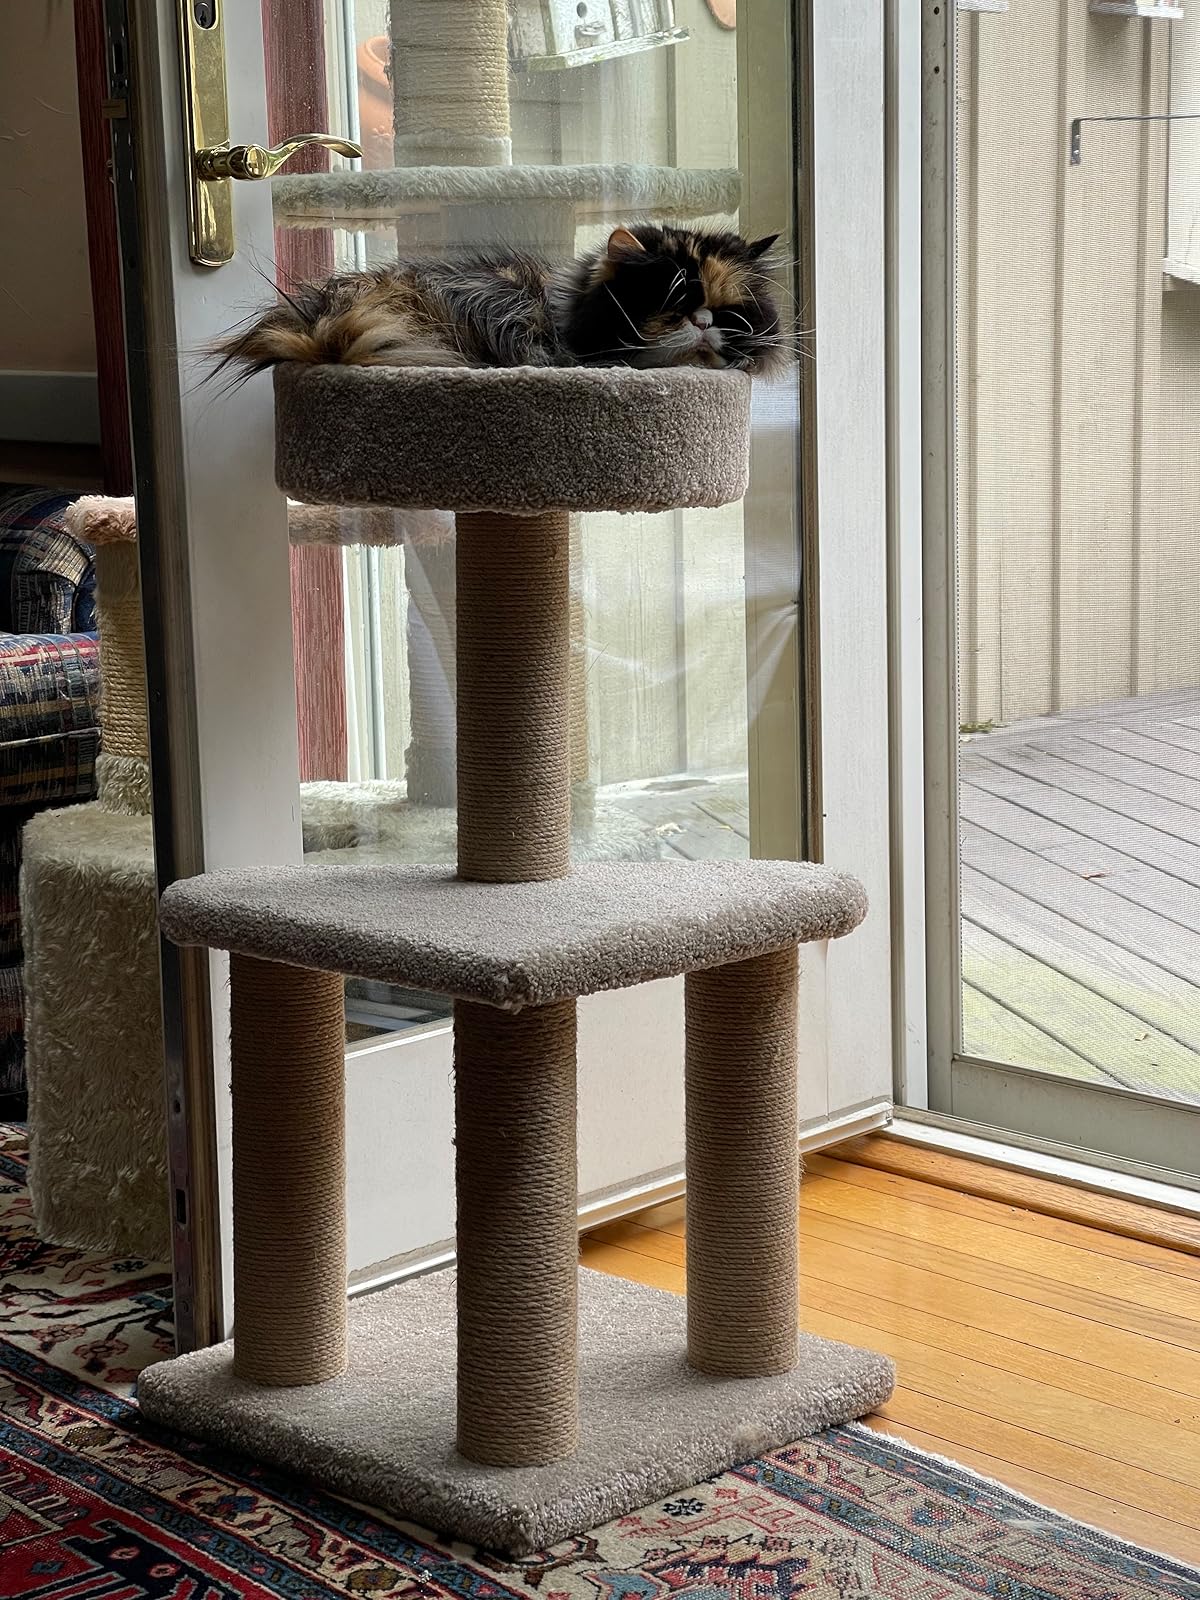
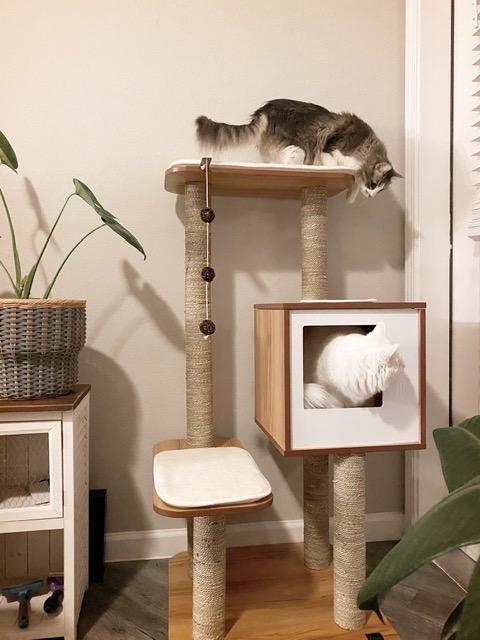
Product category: items_cat tree
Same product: no